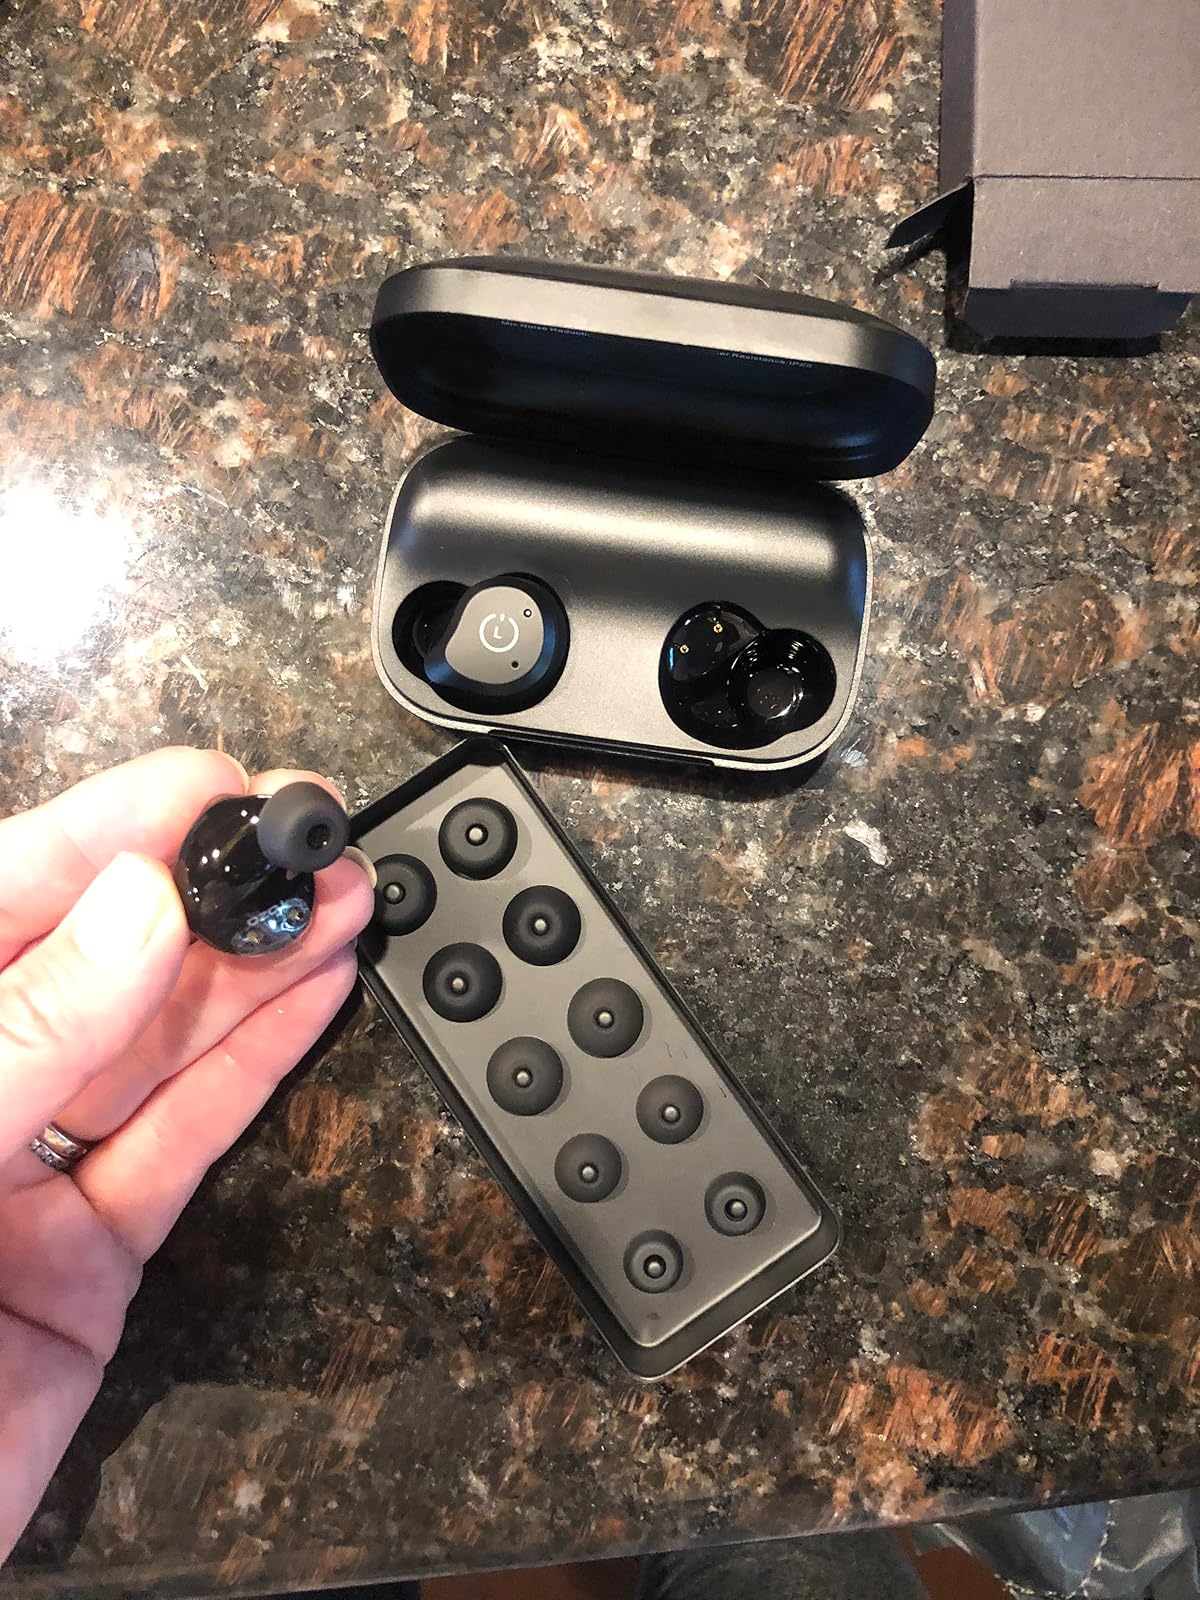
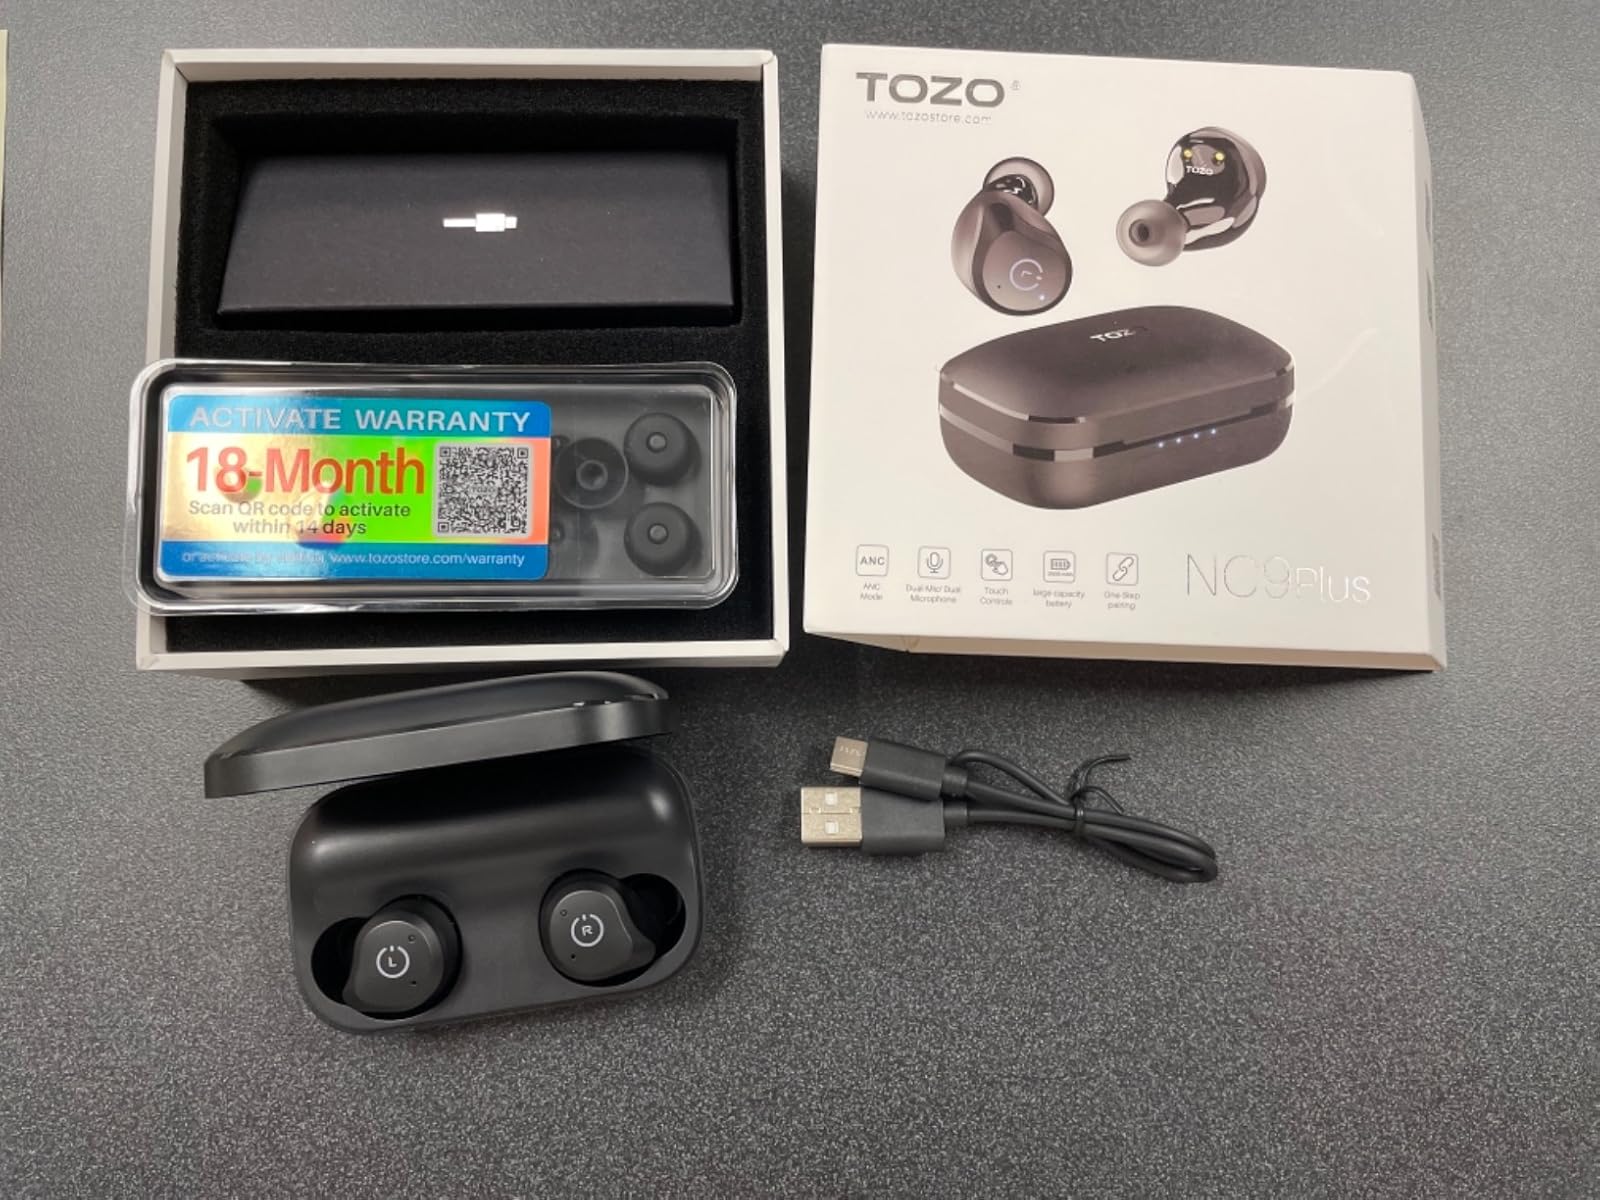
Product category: earbuds
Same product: yes